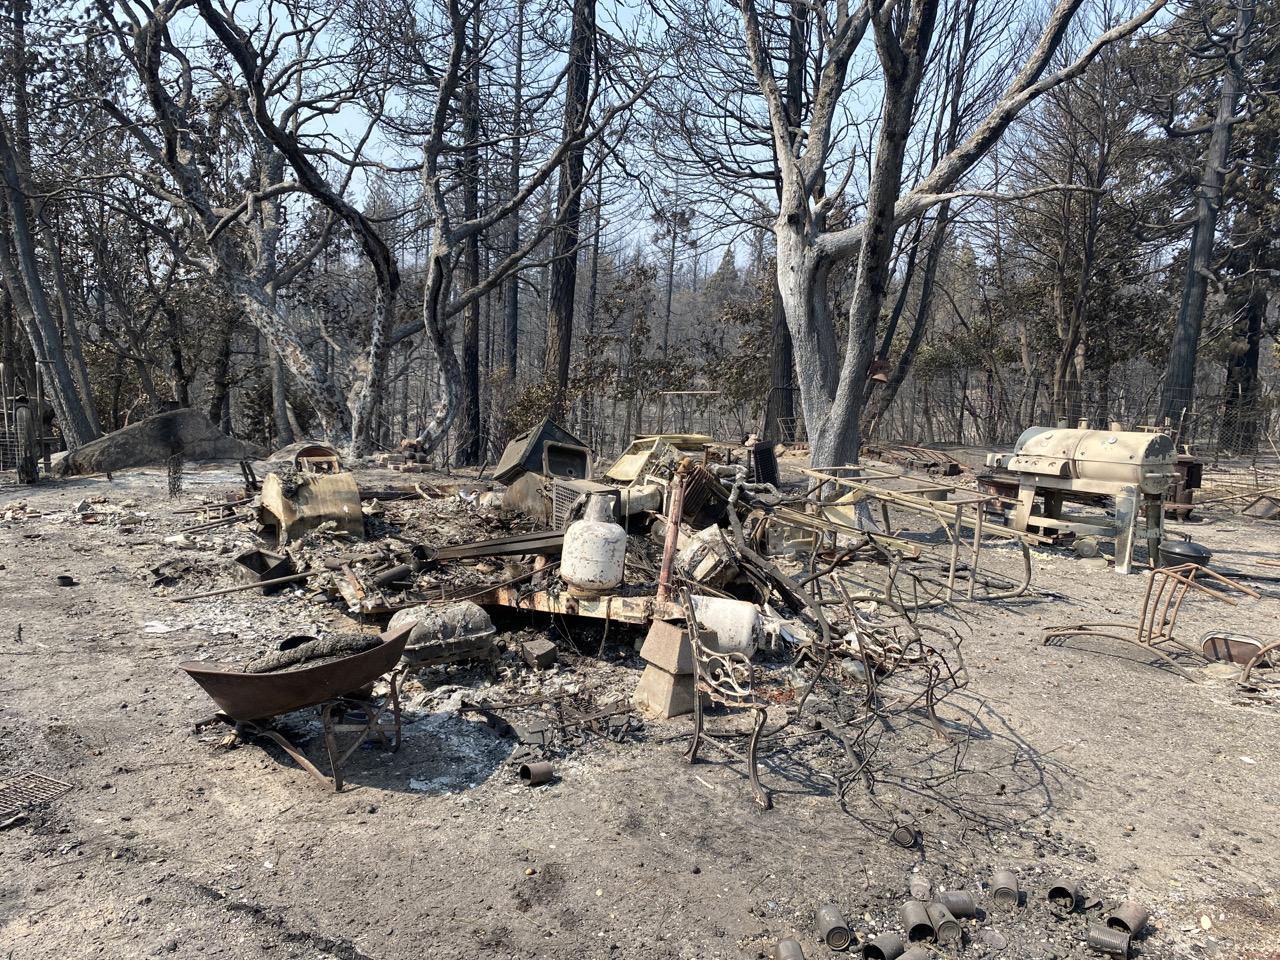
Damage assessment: destroyed